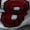
Number: 8